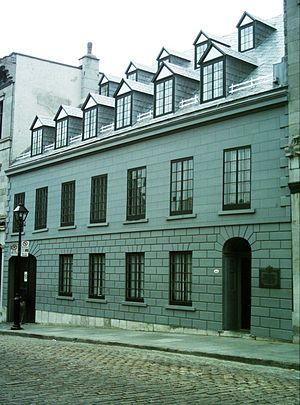
La Maison Papineau, située rue de Bonsecours dans le Vieux-Montréal.
L'architecture à Montréal est caractérisée par son éclectisme. En tant que l'un des plus anciens établissements européens en Amérique du Nord, Montréal conserve la trace d'un passé d'abord français, dont l'architecture vernaculaire s'est solidement implantée avant la révolution industrielle. À compter du XIXᵉ siècle, l'influence britannique est omniprésente, influence qui devient plus américaine au XXᵉ siècle. Avec la construction de la Place Ville-Marie, du métro et la tenue de l'Exposition universelle de 1967 et des Jeux olympiques d'été de 1976, Montréal adopte le style international.
Cette liste des biens patrimoniaux de la région Montréal reprend les titres des articles du livre Les chemins de la mémoire. Ces biens patrimoniaux ont été reconnus par le Gouvernement du Québec.
Le patrimoine culturel du Québec est constitué, selon la Loi sur le patrimoine culturel du Québec, de personnages historiques décédés, de lieux et d’événements historiques, de documents, d’immeubles, d’objets et de sites patrimoniaux, de paysages culturels patrimoniaux et de patrimoine immatériel.